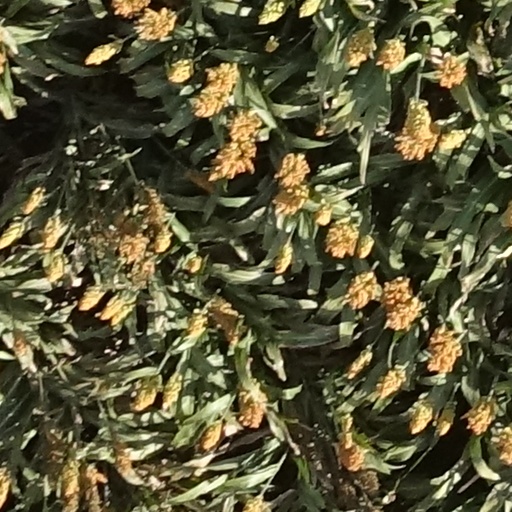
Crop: sorghum